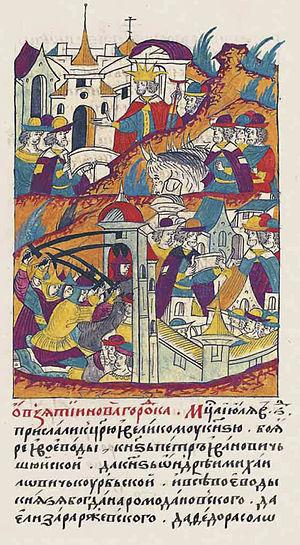
Le prince André Mikhailovich Kourbski fut un ami intime et un grand général du tsar Ivan le Terrible avant de devenir l'un de ses plus farouches opposants. Sa correspondance avec le tsar, après son exil en Pologne, est une source unique de l'histoire du XVIᵉ siècle russe.